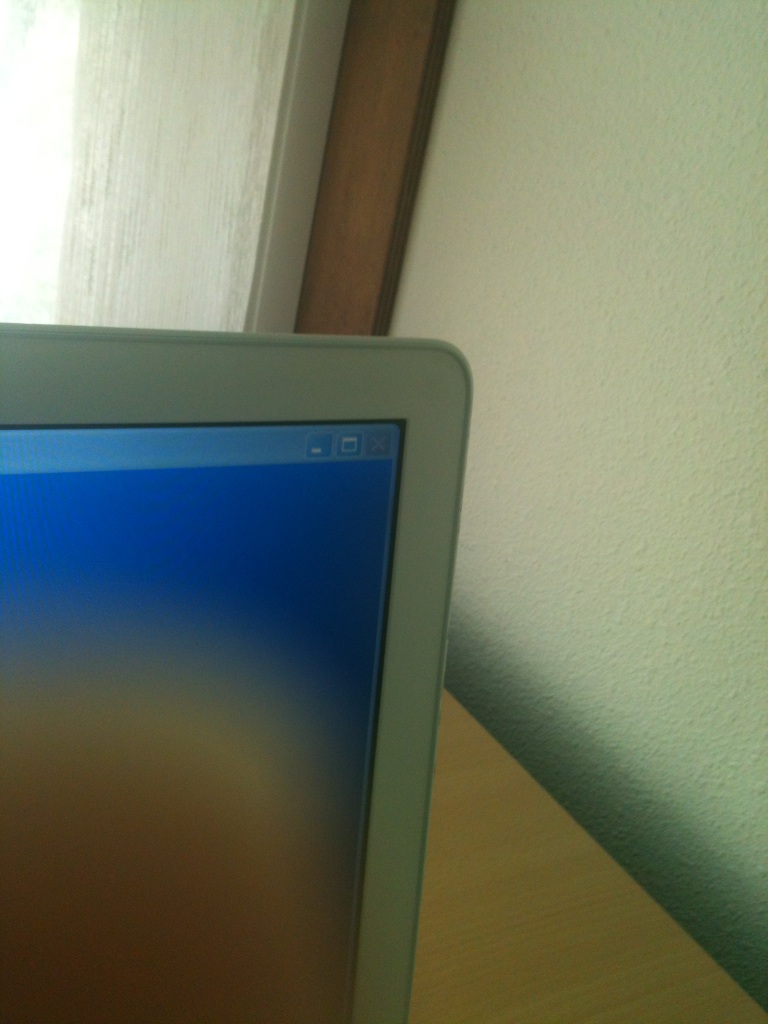Question: The screen
Answer: unanswerable